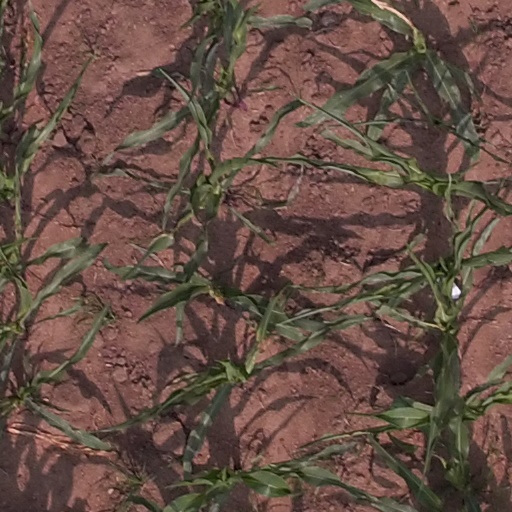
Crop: maize; corn